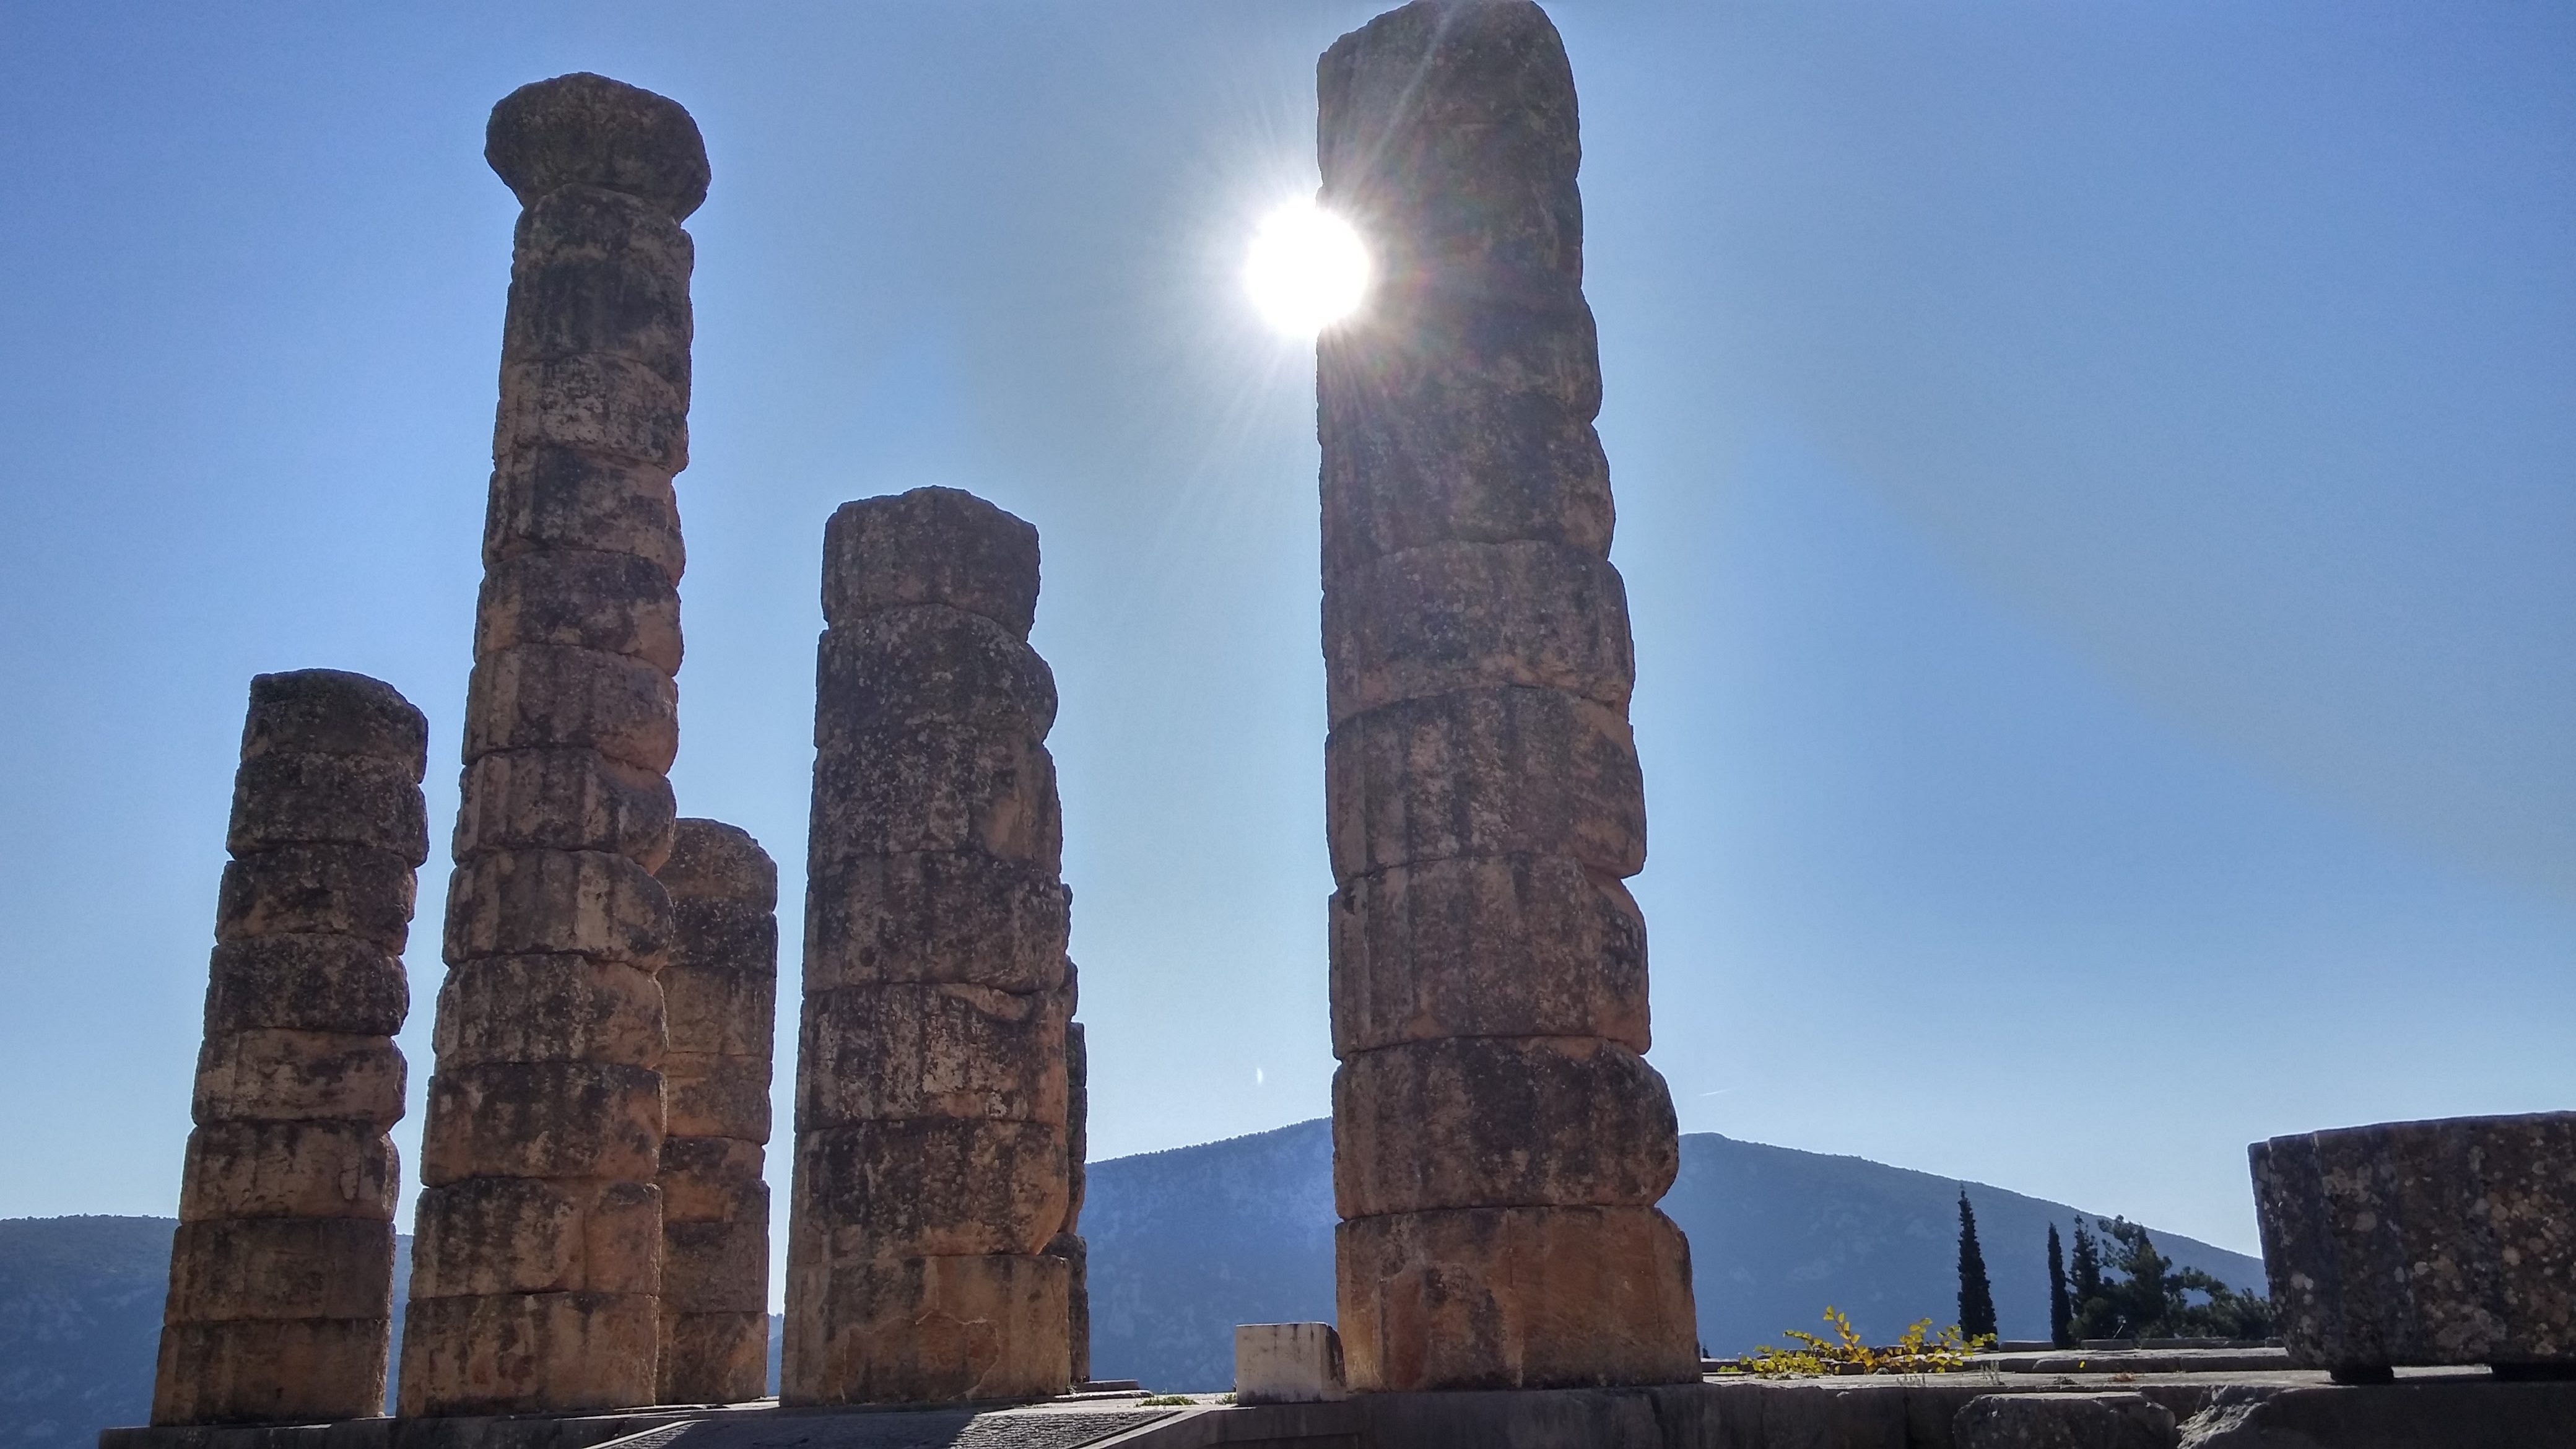
rock, architecture, structure, antique, monument, column, landmark, temple, ruins, columns, obelisk, greece, monolith, archaeological site, ancient ruins, ancient history